Weald and Downland Living Museum

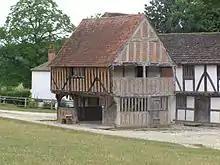
The Market Hall

The horse whim is housed in an open-fronted thatched shed that was originally at Charlwood, Surrey. It was used to raise water from a well. The horse whim was originally built at West Kingsdown, Kent. It was rescued by the museum in 1980 and re-erected in 2000.